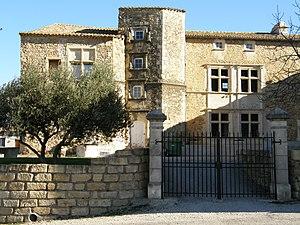
Château de Générac (Gard, France)
Générac est une commune française située dans le département du Gard, en région Occitanie.
Cet article recense les monuments historiques du Gard, en France.
Le château de Générac est un château situé à Générac, dans le département du Gard et la région Occitanie.